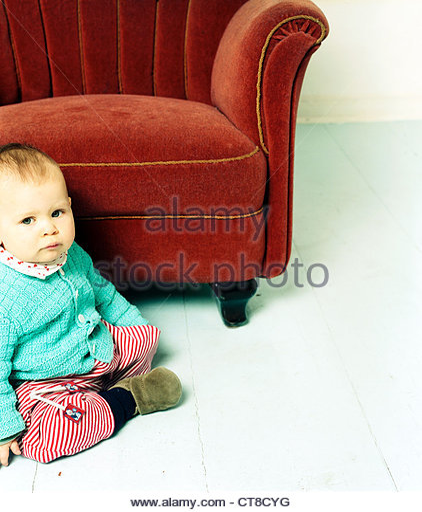
a small child is sitting sadly alone in front of a chair